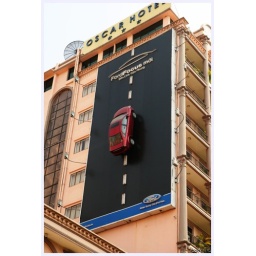
A real Ford Focus car body on a wall of a hotel in Hochiminh City.